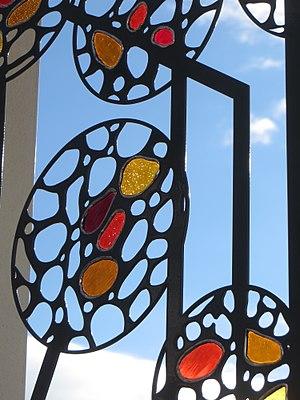
grilles en acier et verre découpés au laser
La découpe laser est un procédé de fabrication qui consiste à découper la matière grâce à une grande quantité d’énergie générée par un laser et concentrée sur une très faible surface. Cette technologie est majoritairement destinée aux chaînes de production industrielles, mais peut également convenir aux boutiques, aux établissements professionnels et aux tiers-lieux de fabrication.